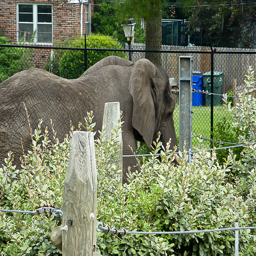
An elephant by some fenced in bushes and a black gate in a yard.
an elephant in its pen some bushes grass and trees
An elephant standing next to a bunch of bushes near two wooden post.
An elephant roaming in an enclosed area in the city.
you can see a elephant walking pass some bushes